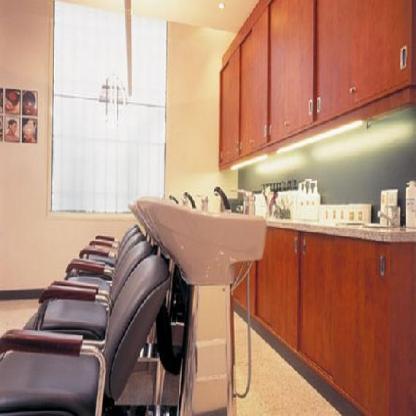
Scene: Indoor